Vallabhi

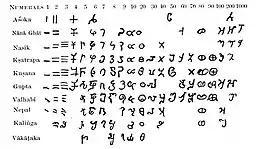
Evolution of Brahmi numerals from the time of Ashoka, including the numerals from the Valahbi inscriptions .

The Satavahana dynasty ruled the area, off and on, from the late second century BCE until the early third century CE. The Gupta Empire held the area from approximately 319 CE to 467 CE.